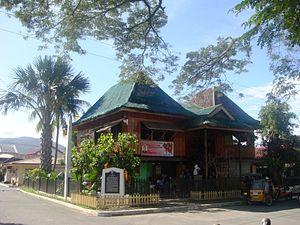
Baler est une ville de 3ᵉ classe, capitale de la province d'Aurora aux Philippines. Selon le recensement de 2015, elle est peuplée de 39 562 habitants. Elle est connue pour être le lieu de naissance de Manuel Quezón, et pour avoir été le dernier bastion des forces espagnoles dans les Philippines lors du siège de Baler.